Operation Popeye (Brazil)

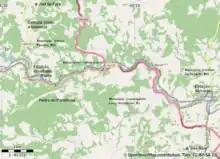
Map: Paraibuna region

At 17–18:00 the bulk of the Tiradentes Detachment arrived at the Paraibuna railway station. Just ahead, demarcating the border with the state of Rio de Janeiro, is the Paraibuna River, not very wide, but interrupted by rapids and, at the time, with a lot of water. On the other side of the bridge is the town of Monte Serrat, in the state of Rio de Janeiro. Further south is the imposing Paraibuna Rock. On the road on the Rio side, behind a stream, there was a platoon at the furthest extent of the 2nd Riflemen Company. The region is conducive to defense. The bridge is very narrow, and as Muricy remarked, "It is a mandatory crossing there. If I stayed there I wouldn't go any further". Explosives were planted to detonate it and prevent an enemy advance, and to mount a defense it would be enough to remain on the Minas Gerais side. As the objective was to advance, the fact of the force being a little further on the Rio side was important, and the situation was a bridgehead. The idea was to move forward on the morning of 1 April, after the arrival of the 11th RI and 2nd/12th RI, expected for the night.